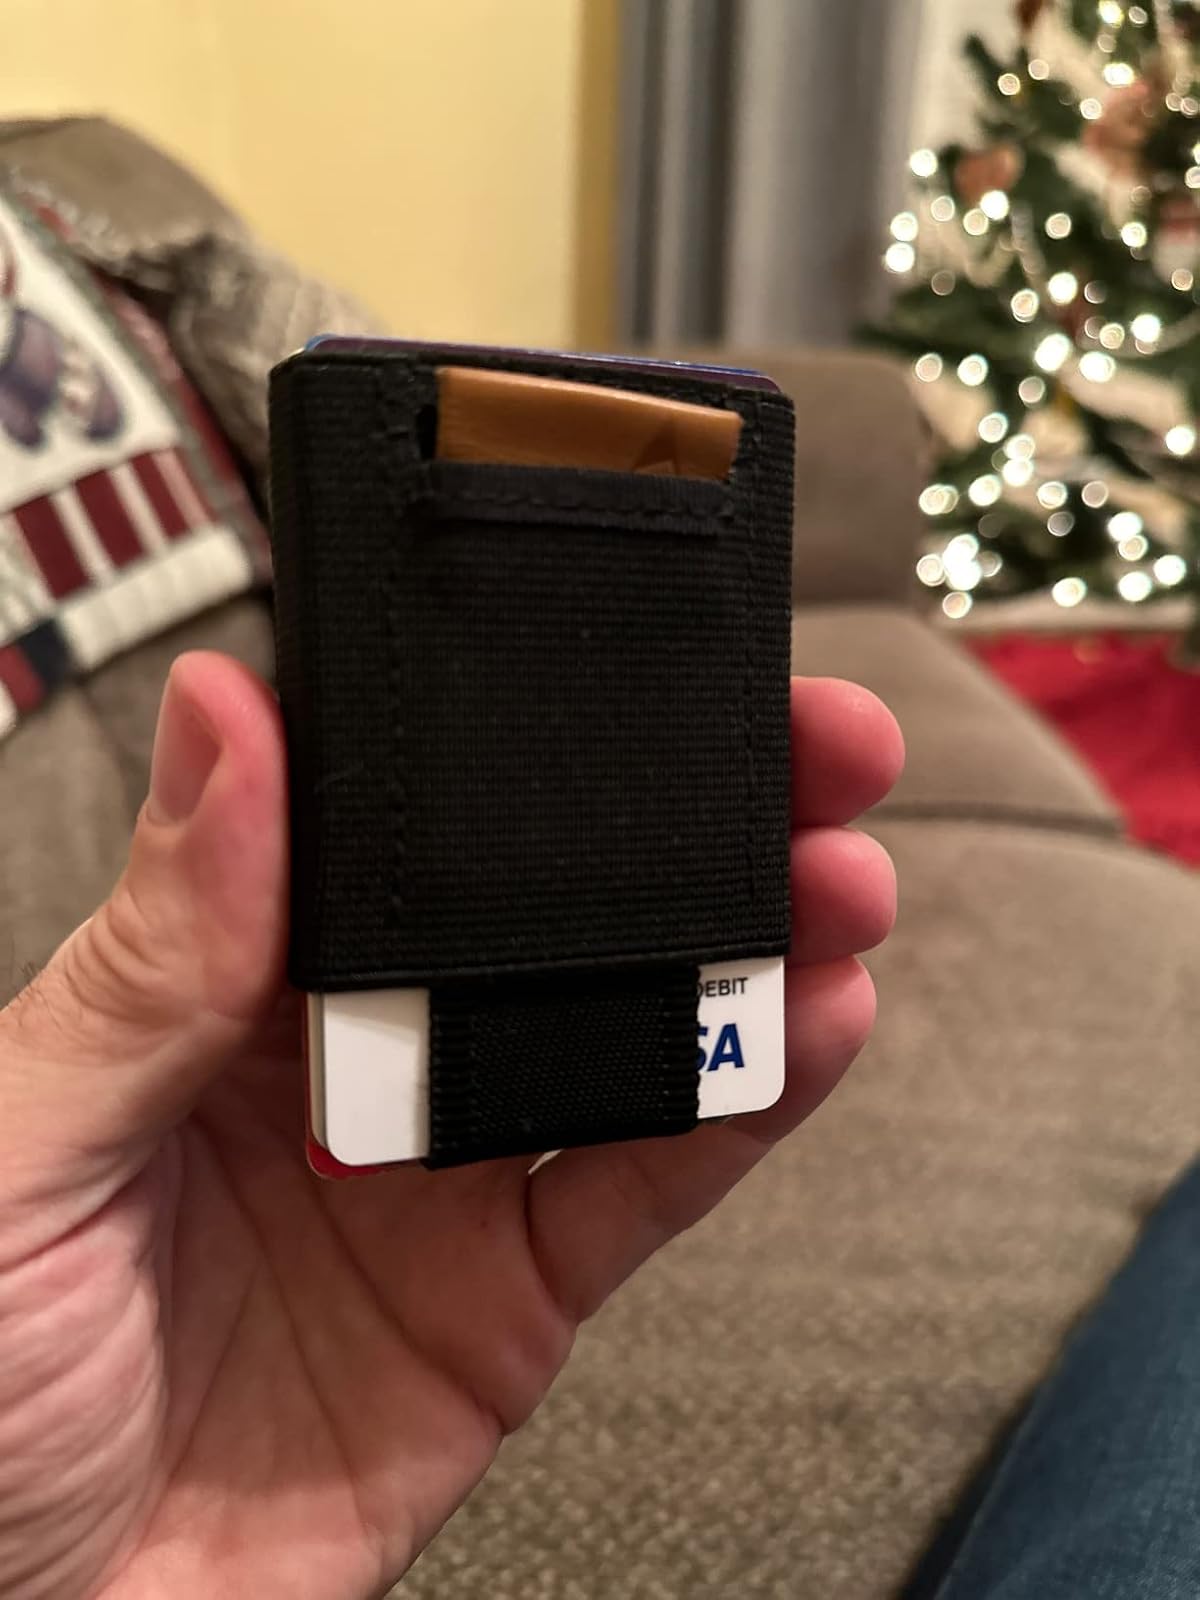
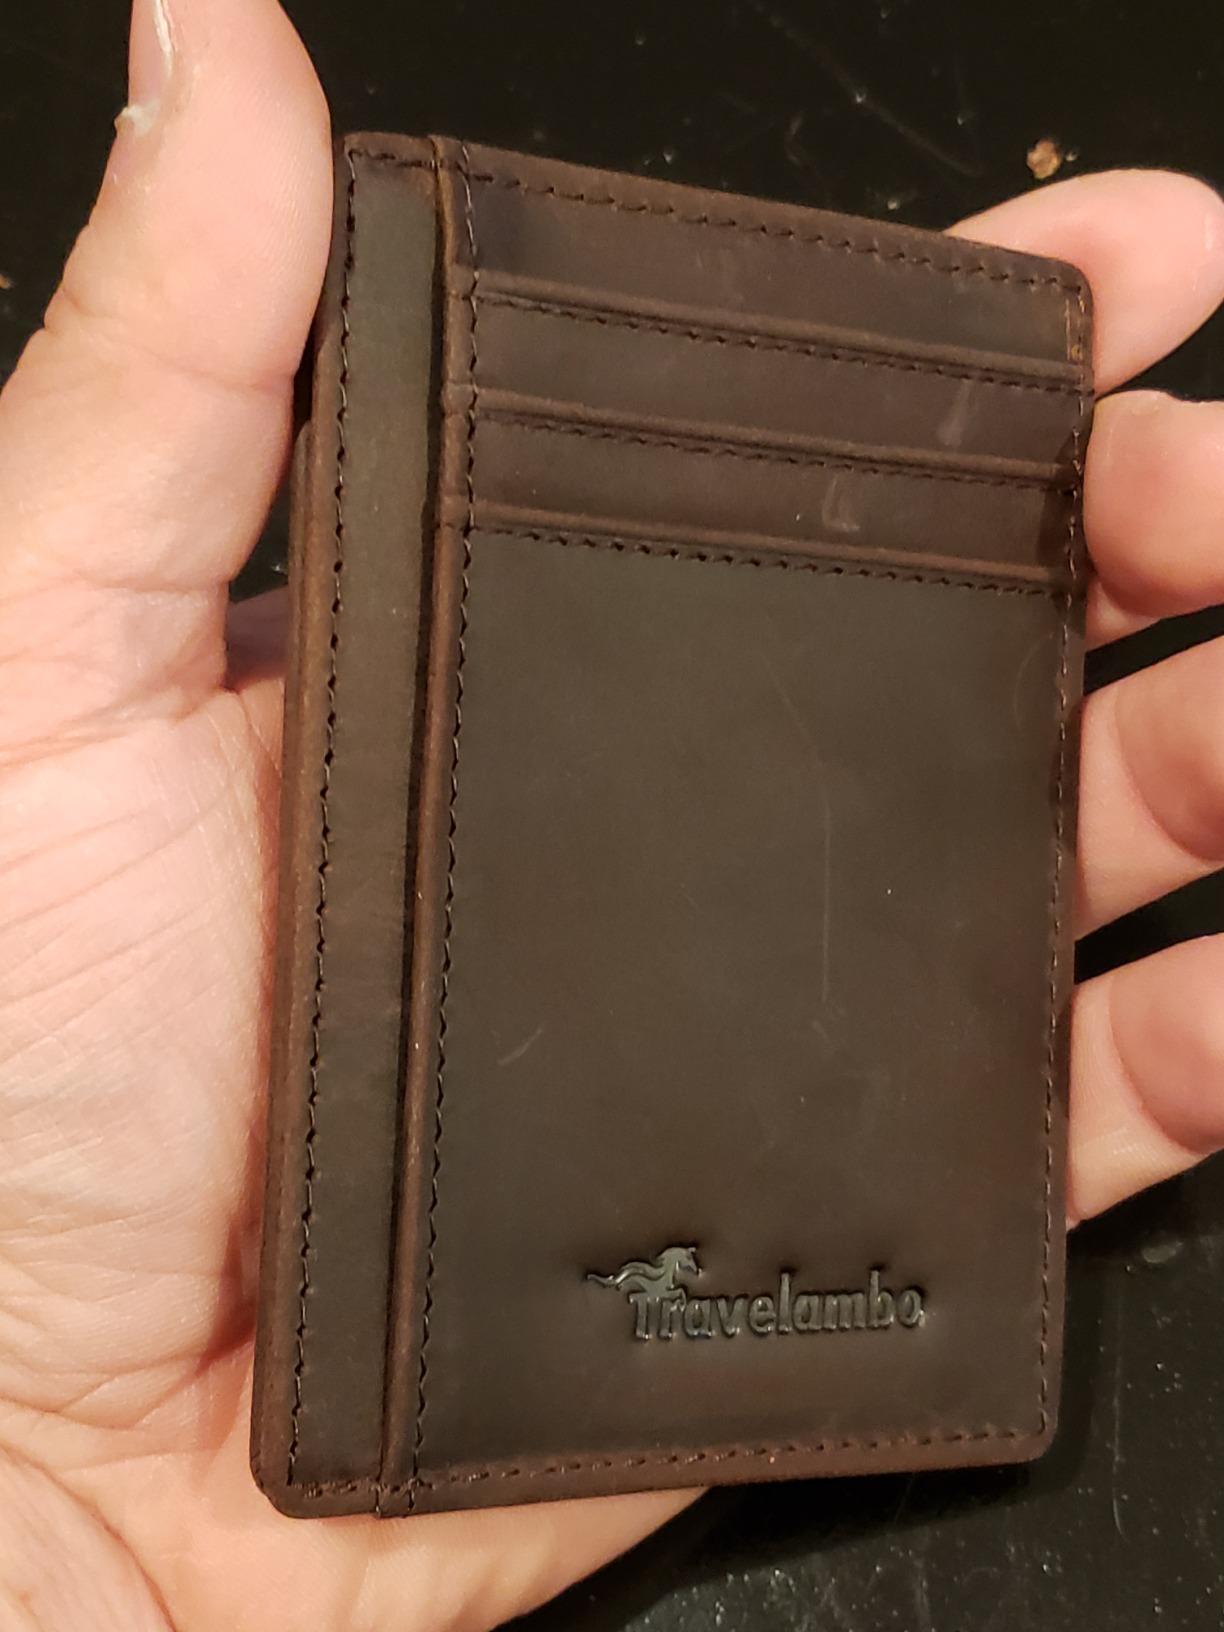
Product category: accessories_wallet
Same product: no